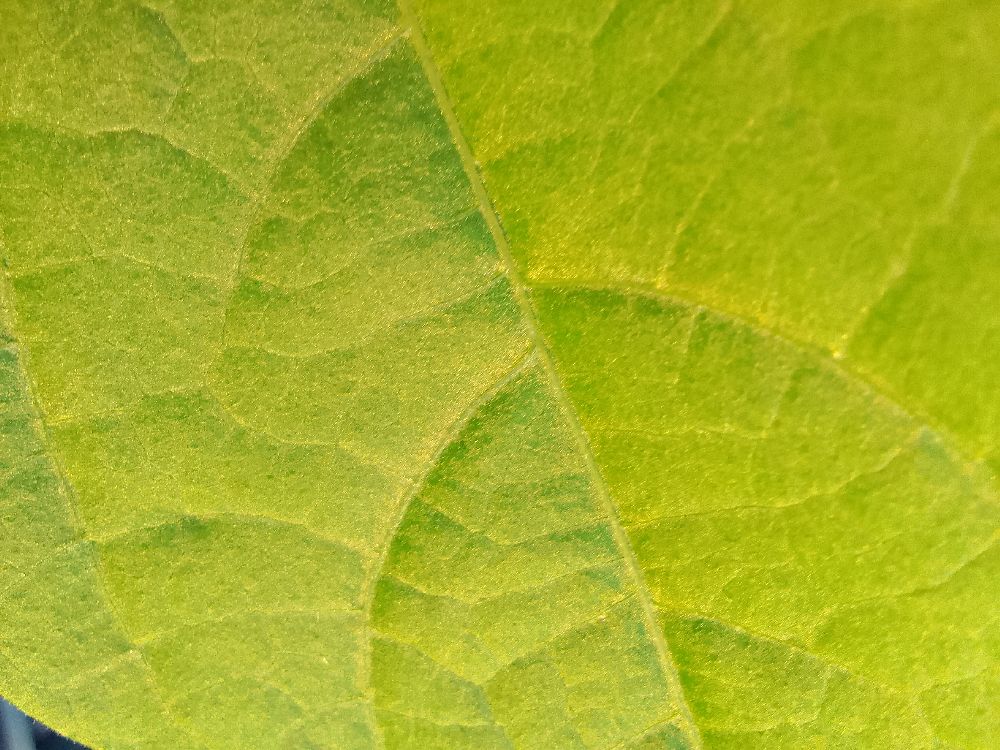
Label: healthy